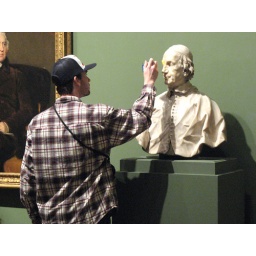
&amp;quot;you son of a bitch&amp;quot; ...the cat in the hat's eye is fixed